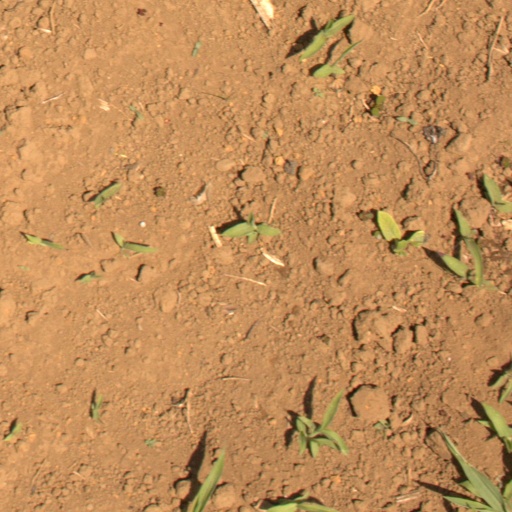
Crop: Jerusalem artichoke